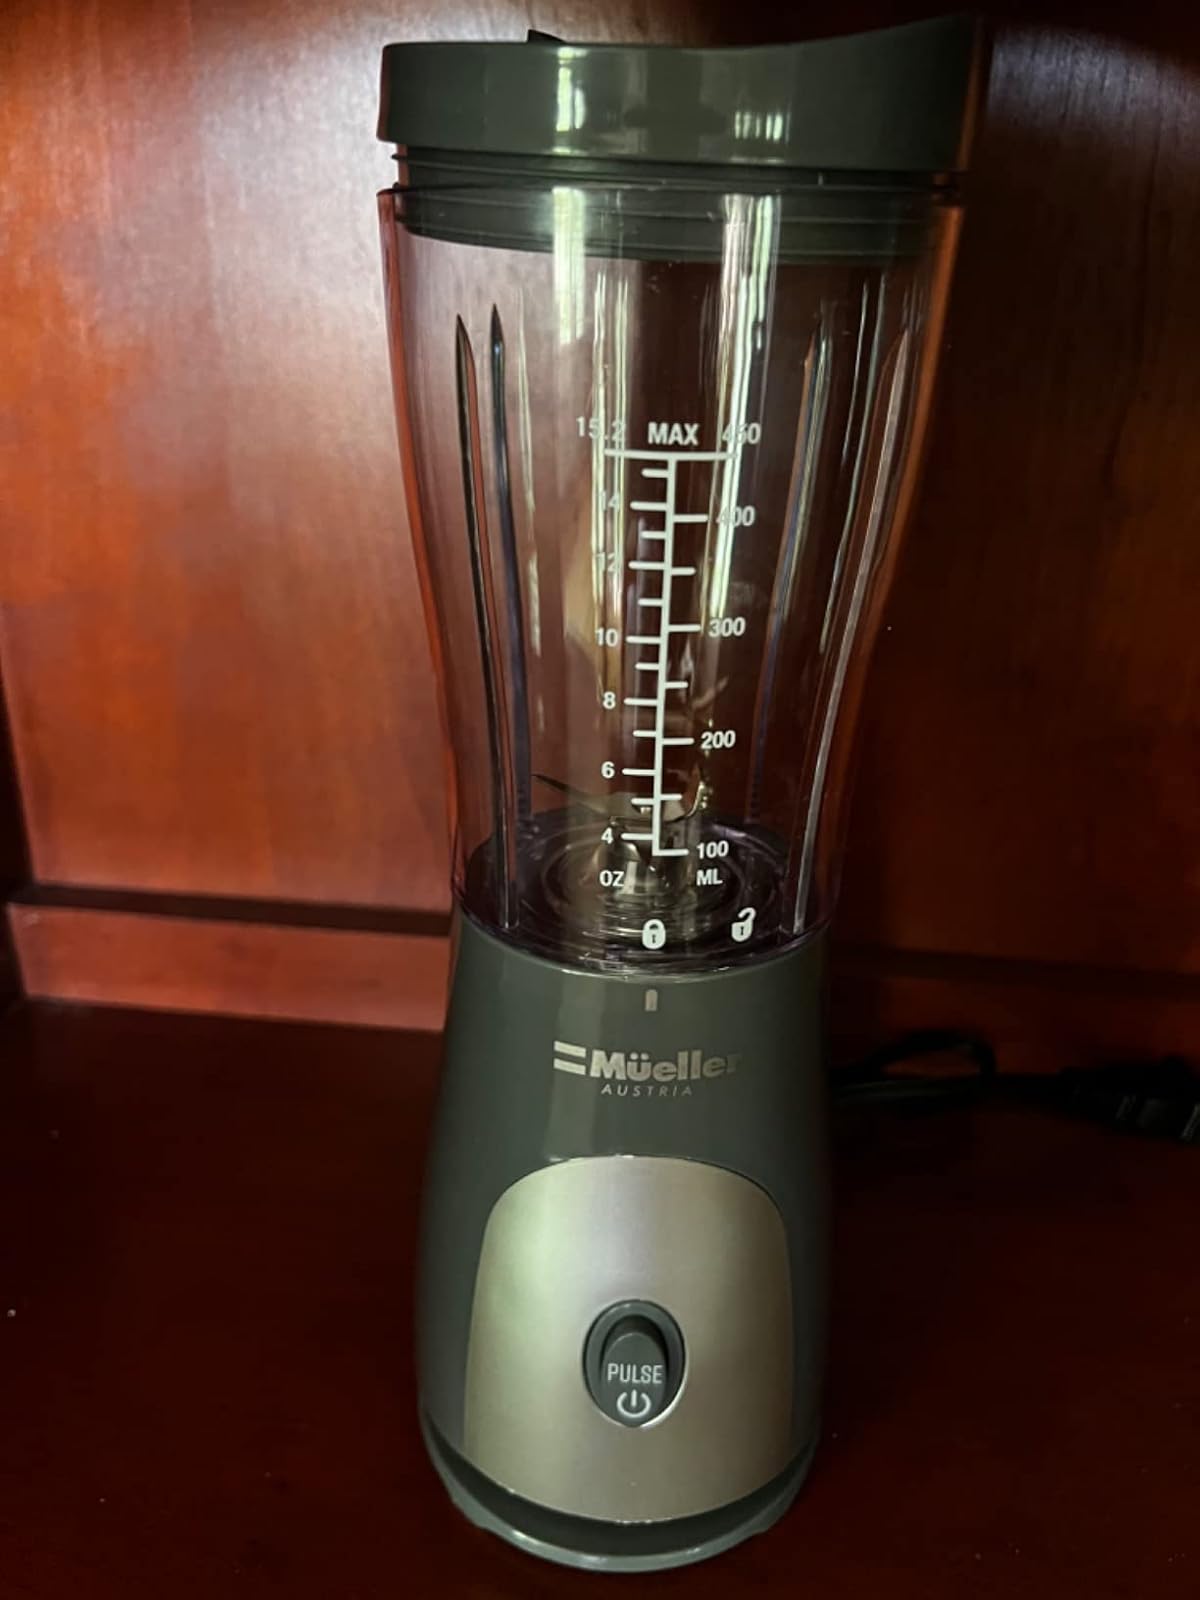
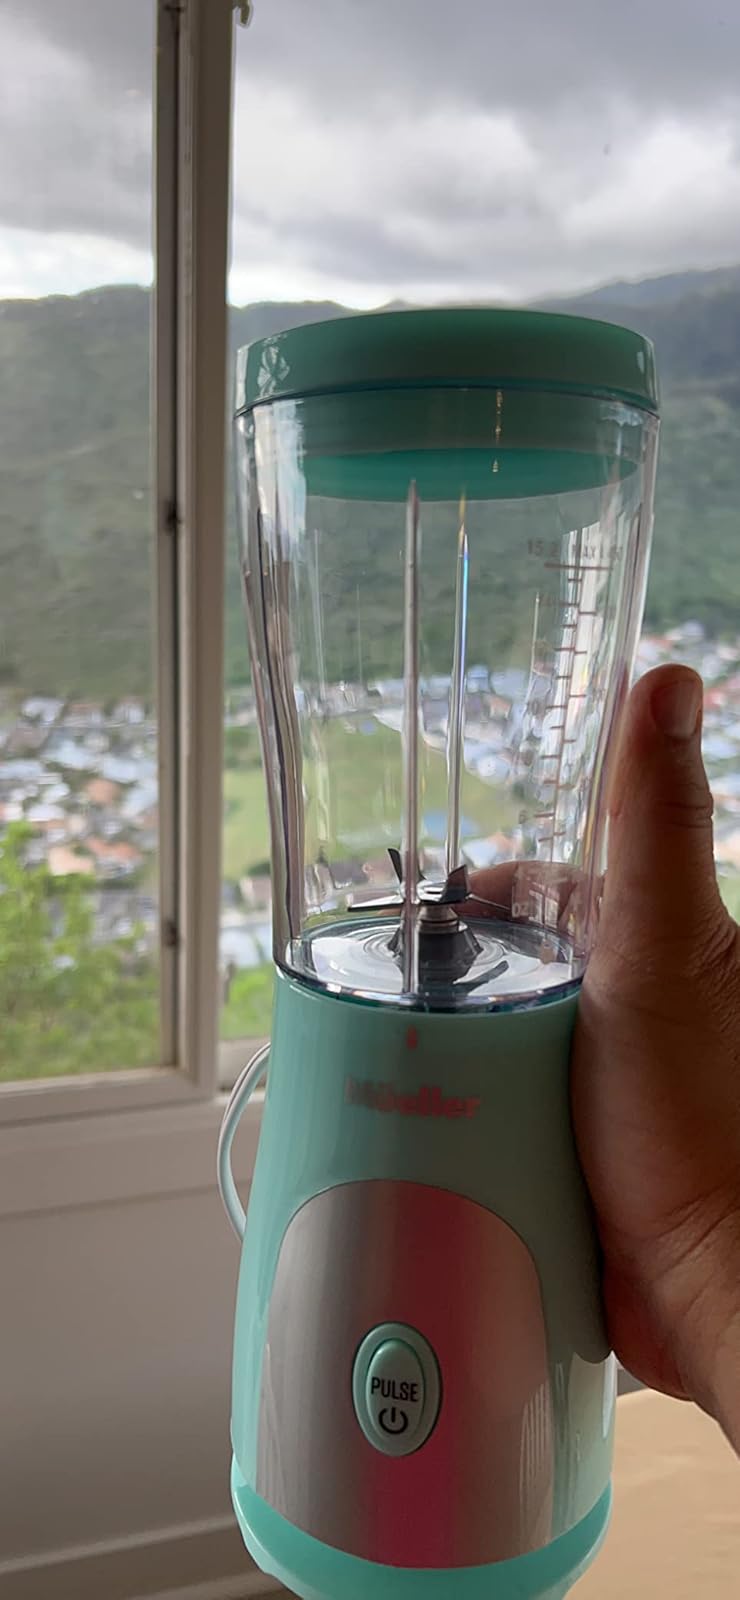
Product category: items_blender
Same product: no